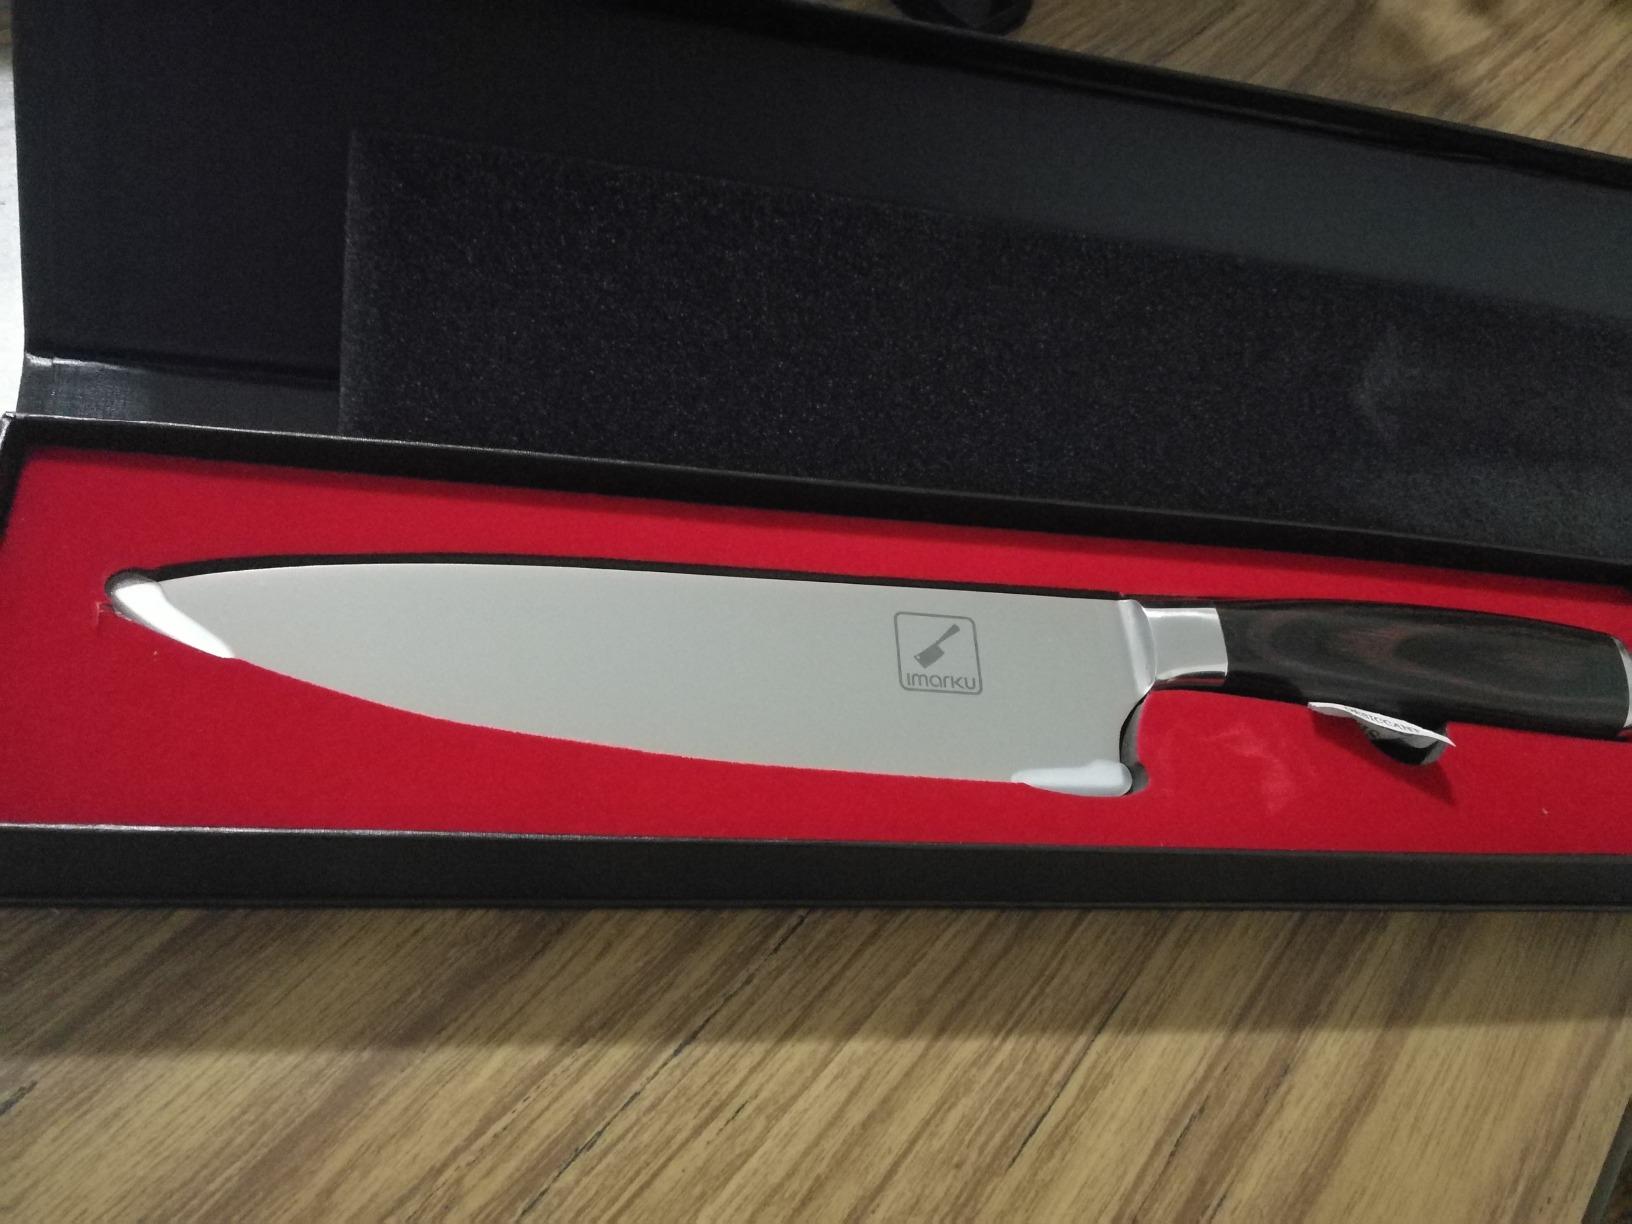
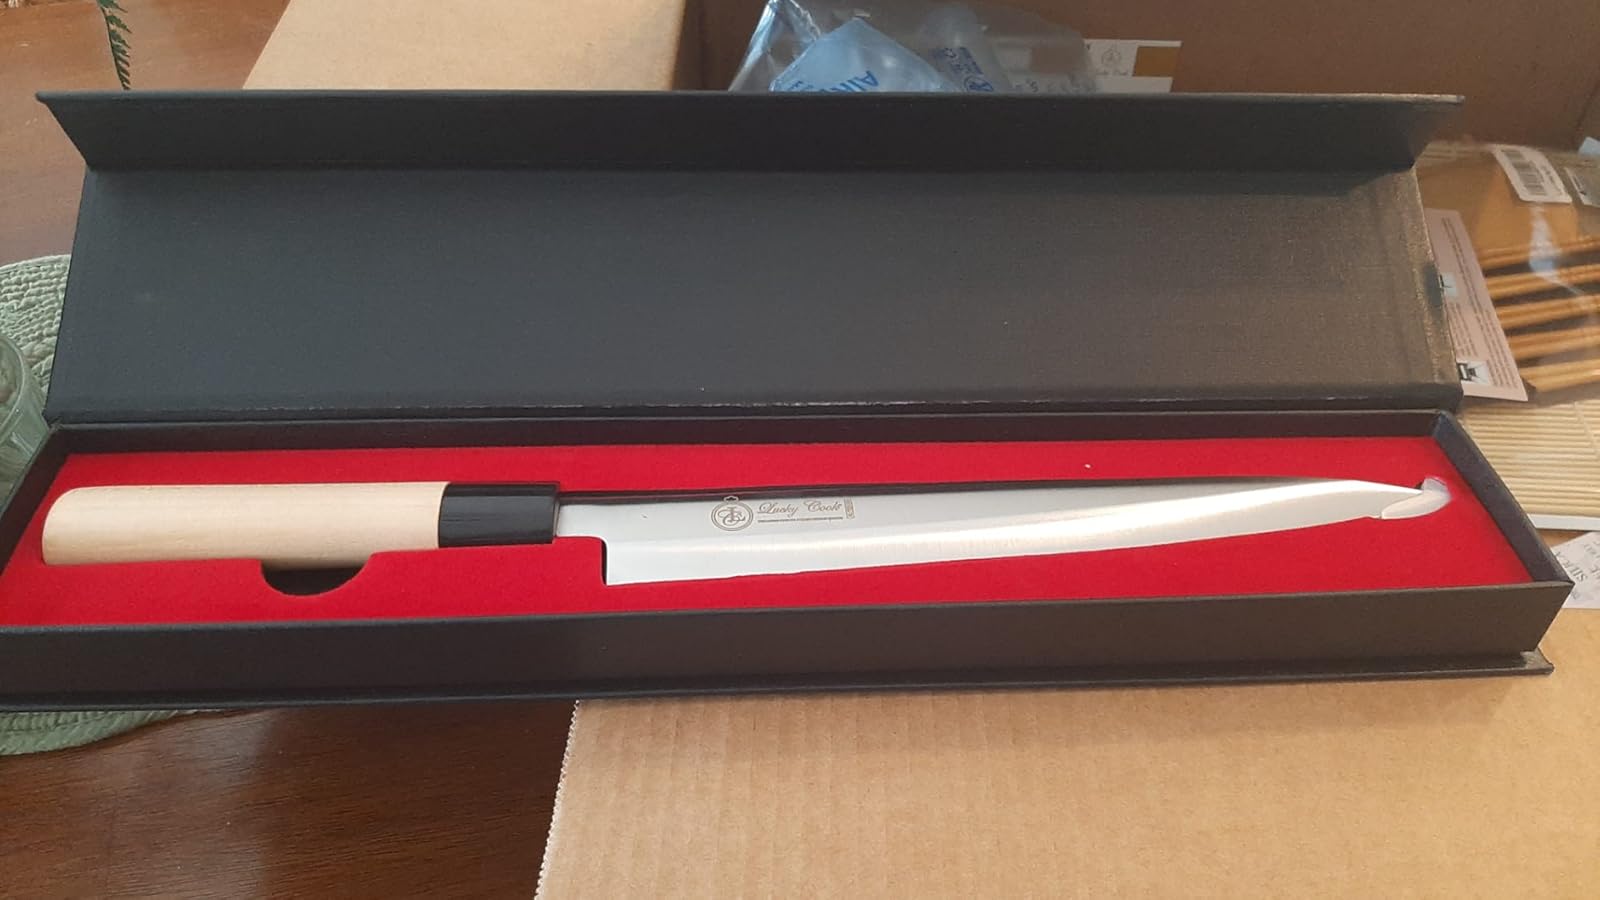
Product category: items_knife
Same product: no